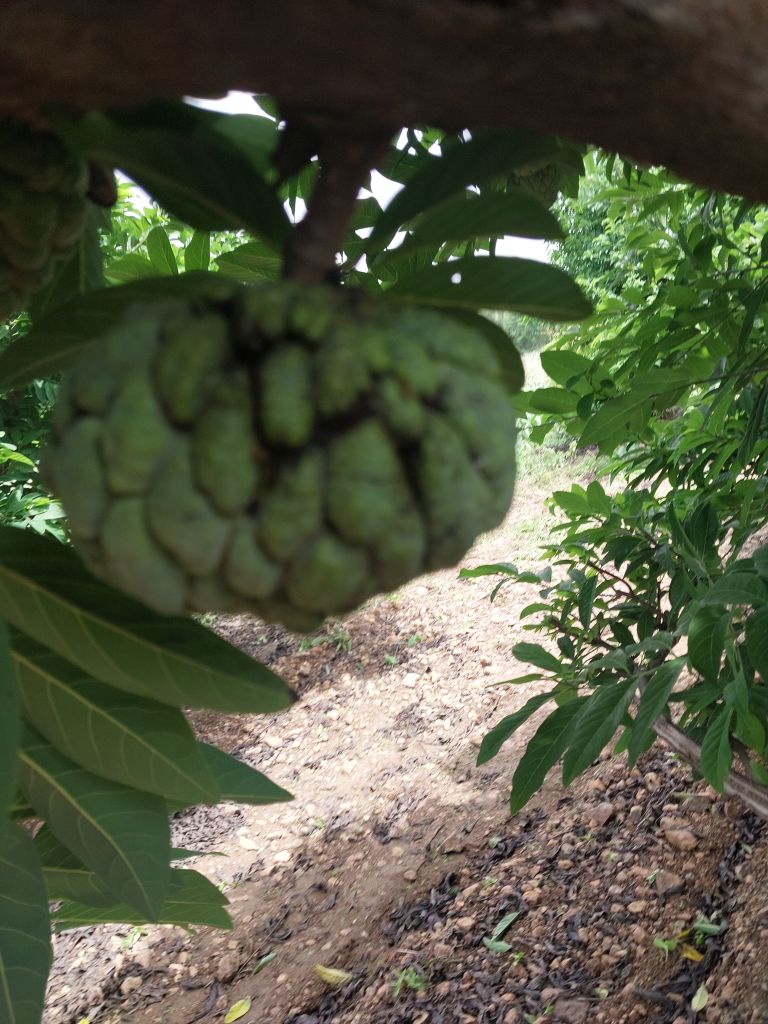
Disease label: Athracnose